Geography of New Jersey

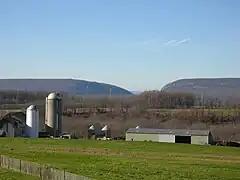
The Delaware Water Gap from Knowlton Township in New Jersey.

New Jersey's mountains are also located primarily in the northwest. High Point, the state's highest peak at , is in Sussex County near its northern corner. The highest point in South Jersey is Arneys Mount, a small hill in Burlington County's Springfield Township, at approximately .